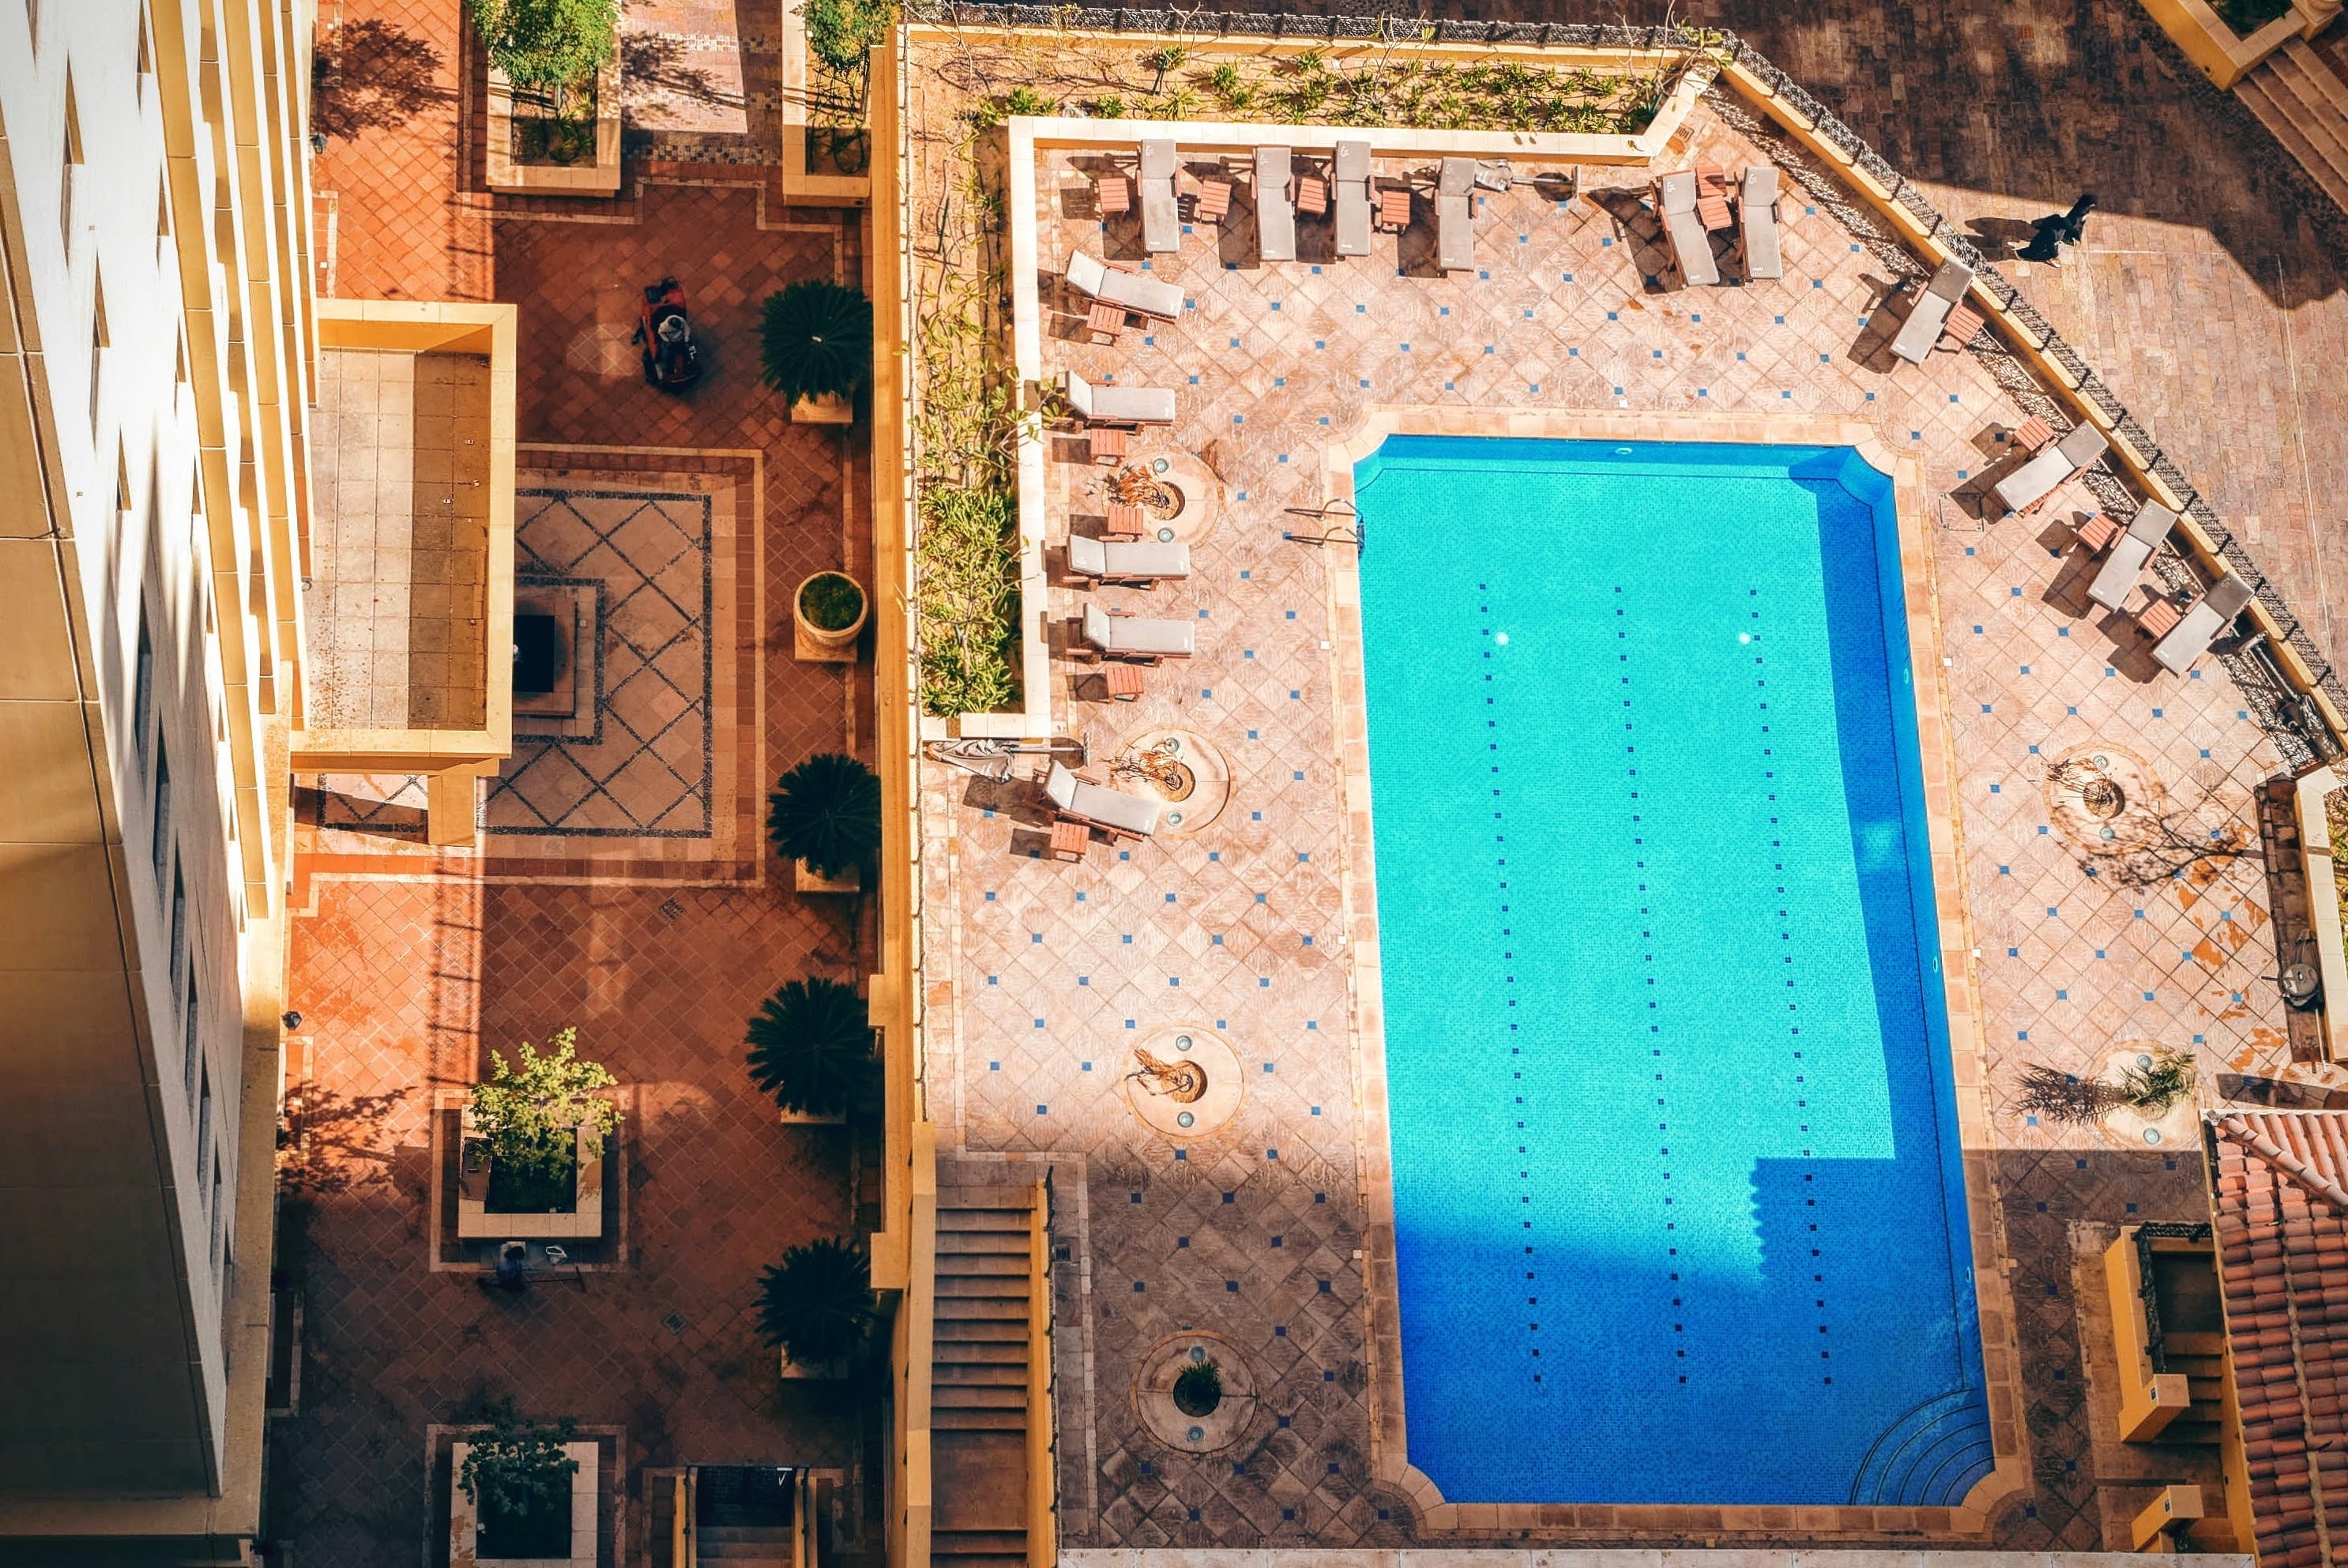
water, wood, house, window, wall, pool, swim, color, blue, leisure, swimming, art, fun, resort, urban area